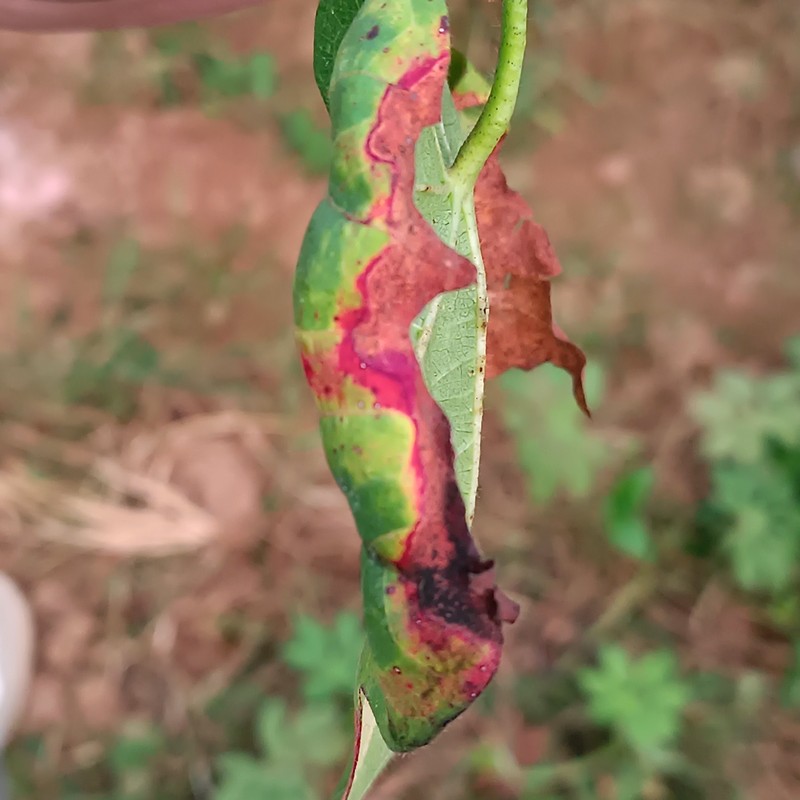
Label: Leaf Redding